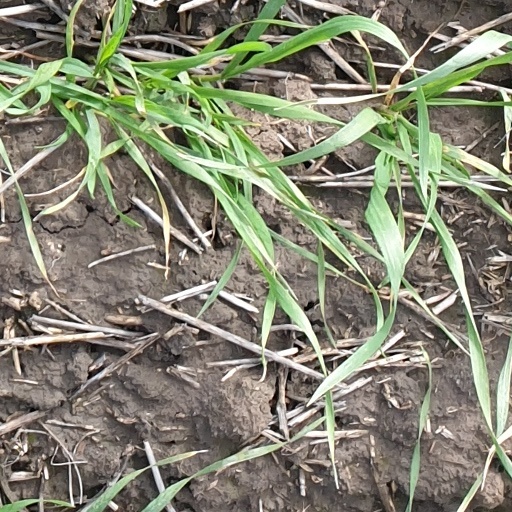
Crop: wheat